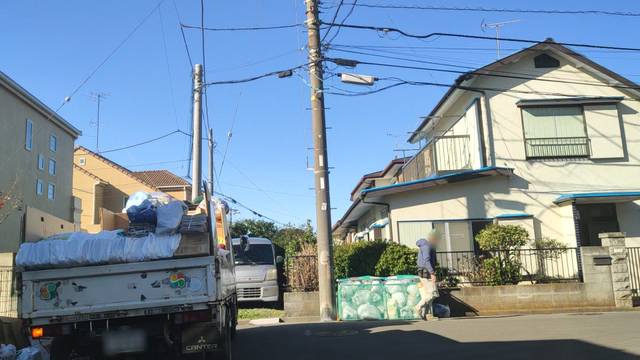
Region: Japan
Coordinates: 35.421, 139.645